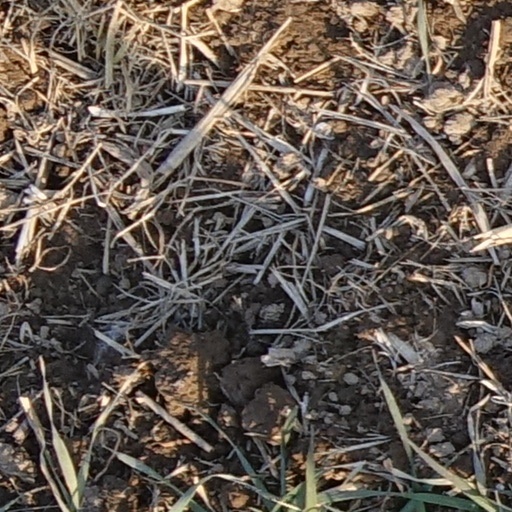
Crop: wheat